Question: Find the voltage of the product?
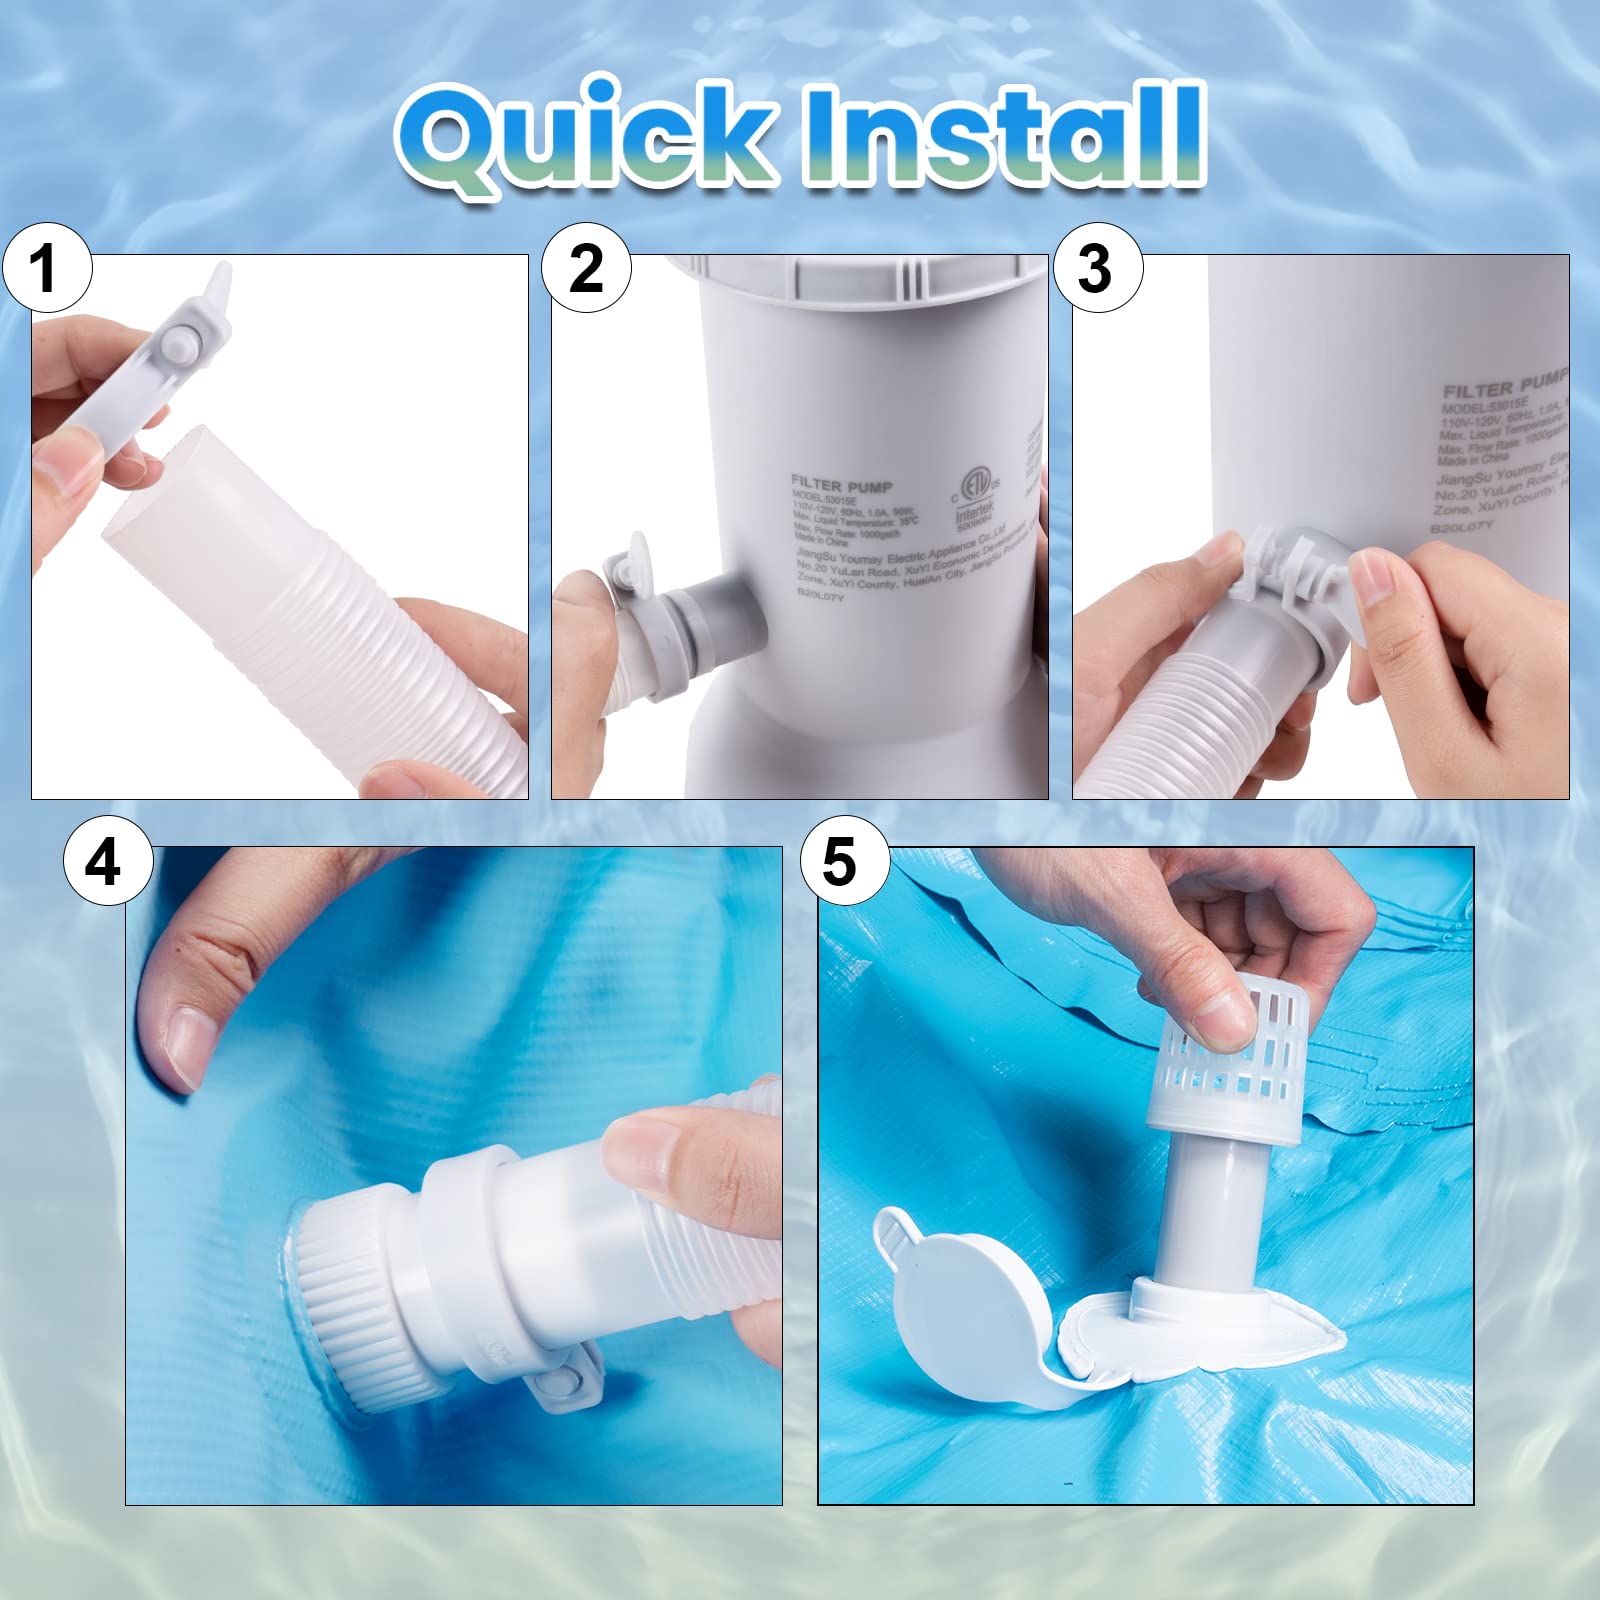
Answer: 120.0 volt